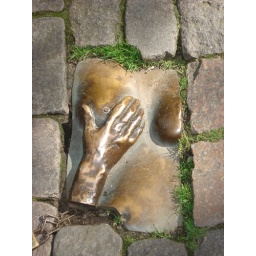
really courios detail of a sidewalk in a street of Amsterdam's Red Light District